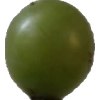
Label: grape